Comoros at the 2012 Summer Olympics

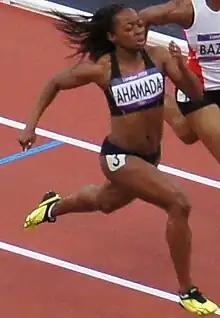
Feta Ahamada competing the women's 100 metres.

Maoulida Darouèche was the only male athlete representing Comoros at the London Olympics. He had not previously competed in any Olympic Games, but was notable for being his country's flag bearer at the opening ceremony. He qualified for the Olympics via a wildcard as his best time, 51.93 seconds, set at the 2011 Chambéry Meeting National, was 3.13 seconds slower than the "B" qualifying standard for his event, the men's 400 metres hurdles. Darouéche competed in the men's 400 metres hurdles on 3 August in the fourth heat of the first round, finishing ninth (and last) out of all competitors with a time of 53.49 seconds in a heat led by Javier Culson of Puerto Rico (48.33 seconds). Overall he finished 46th (and last) out of all entered athletes, and was 4.31 seconds slower than the slowest competitor that progressed to the semi-final stage and, therefore, that was the end of his competition.